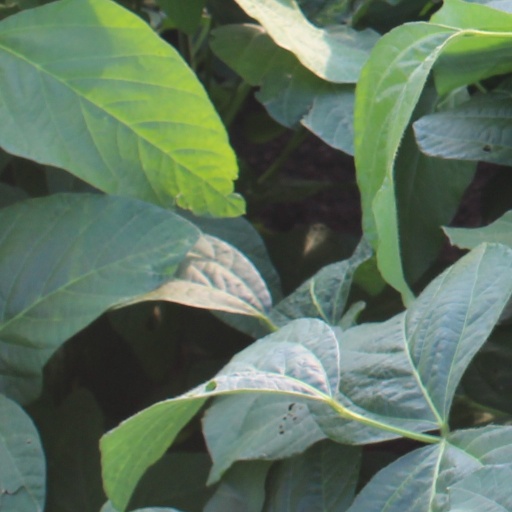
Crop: soybean